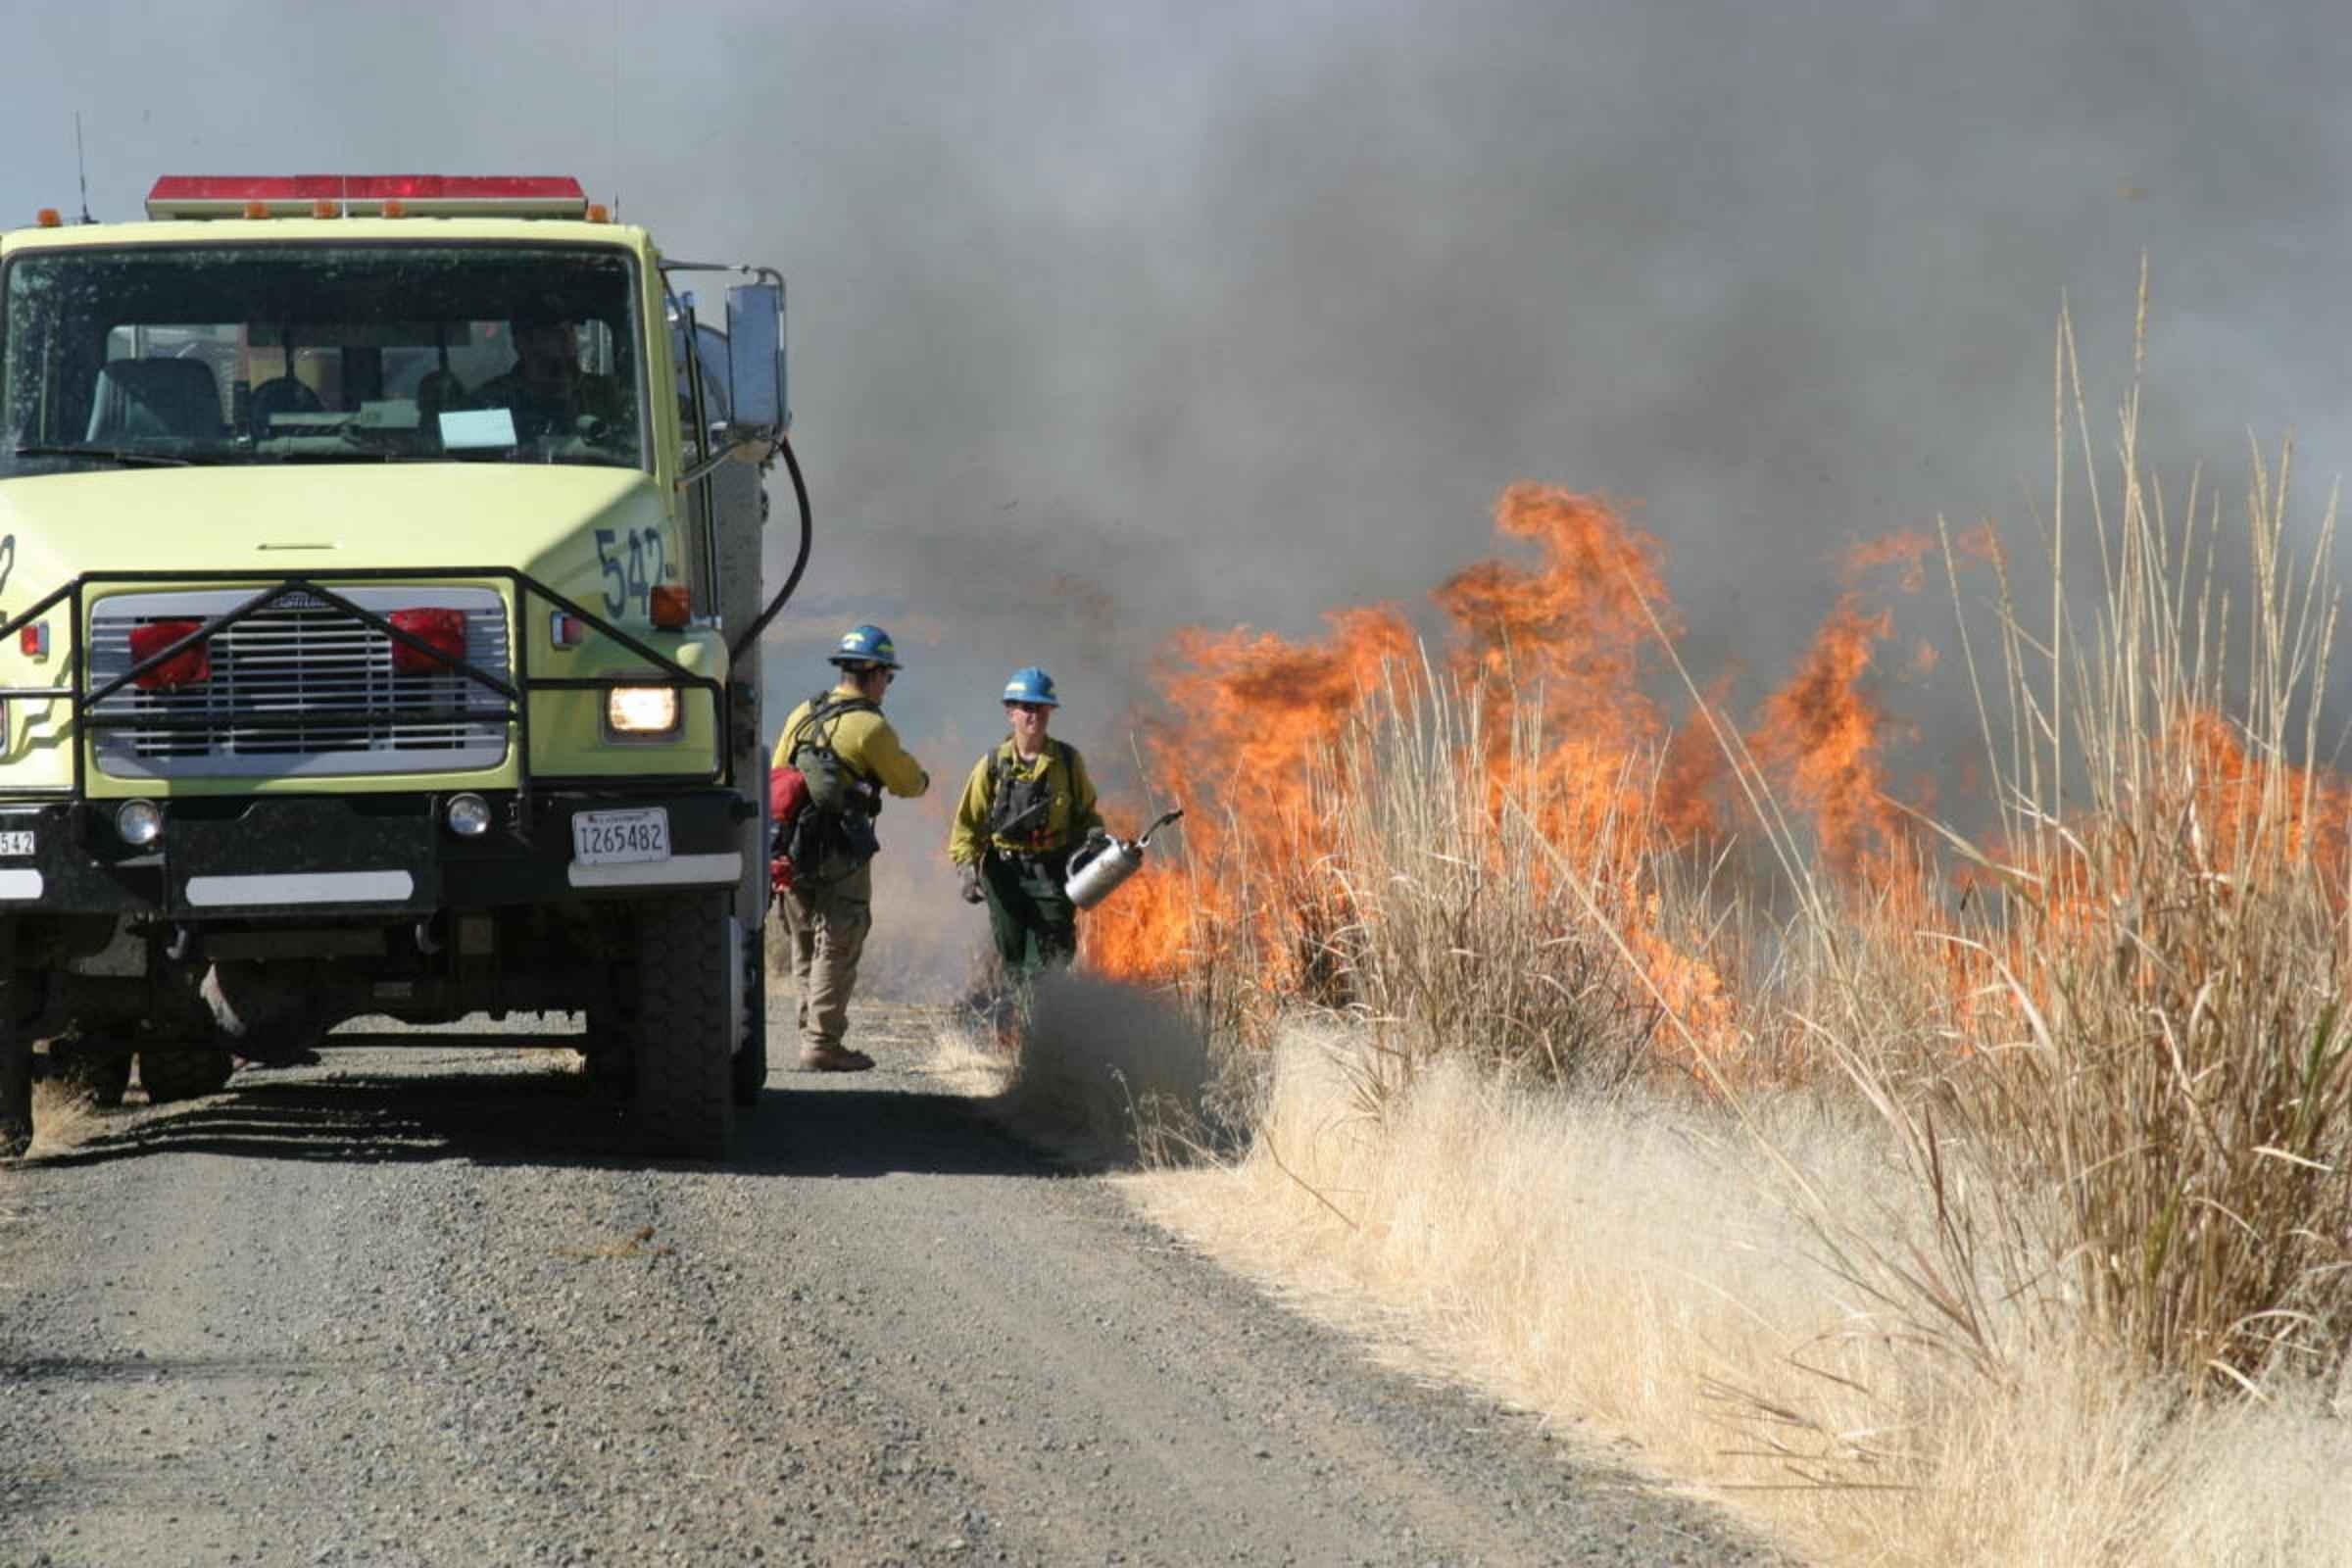
marsh, asphalt, transport, truck, vehicle, fire, burning, flames, setting, off roading, firemans